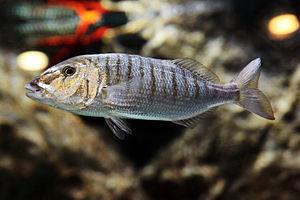
Le marbré est une espèce de poissons marins de la famille des Sparidés.